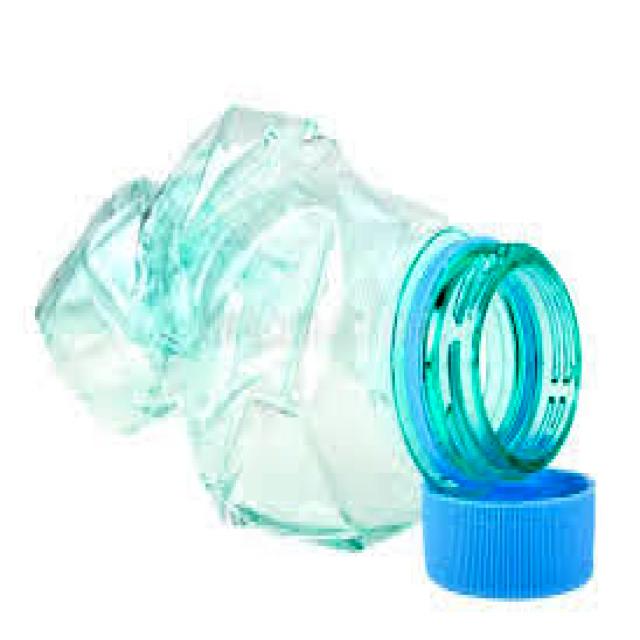
Label: Plastic